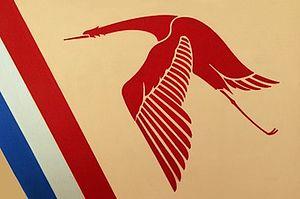
Cigogne peinte sur toile avec bande tricolore ses as de la Spa 3
La Spa 3 est une escadrille de chasse de la Première Guerre mondiale. Elle est également une des plus anciennes unités de l'Armée de l'air française et en même temps, l'une des rares à n'avoir été dissoute qu'un très court laps de temps.